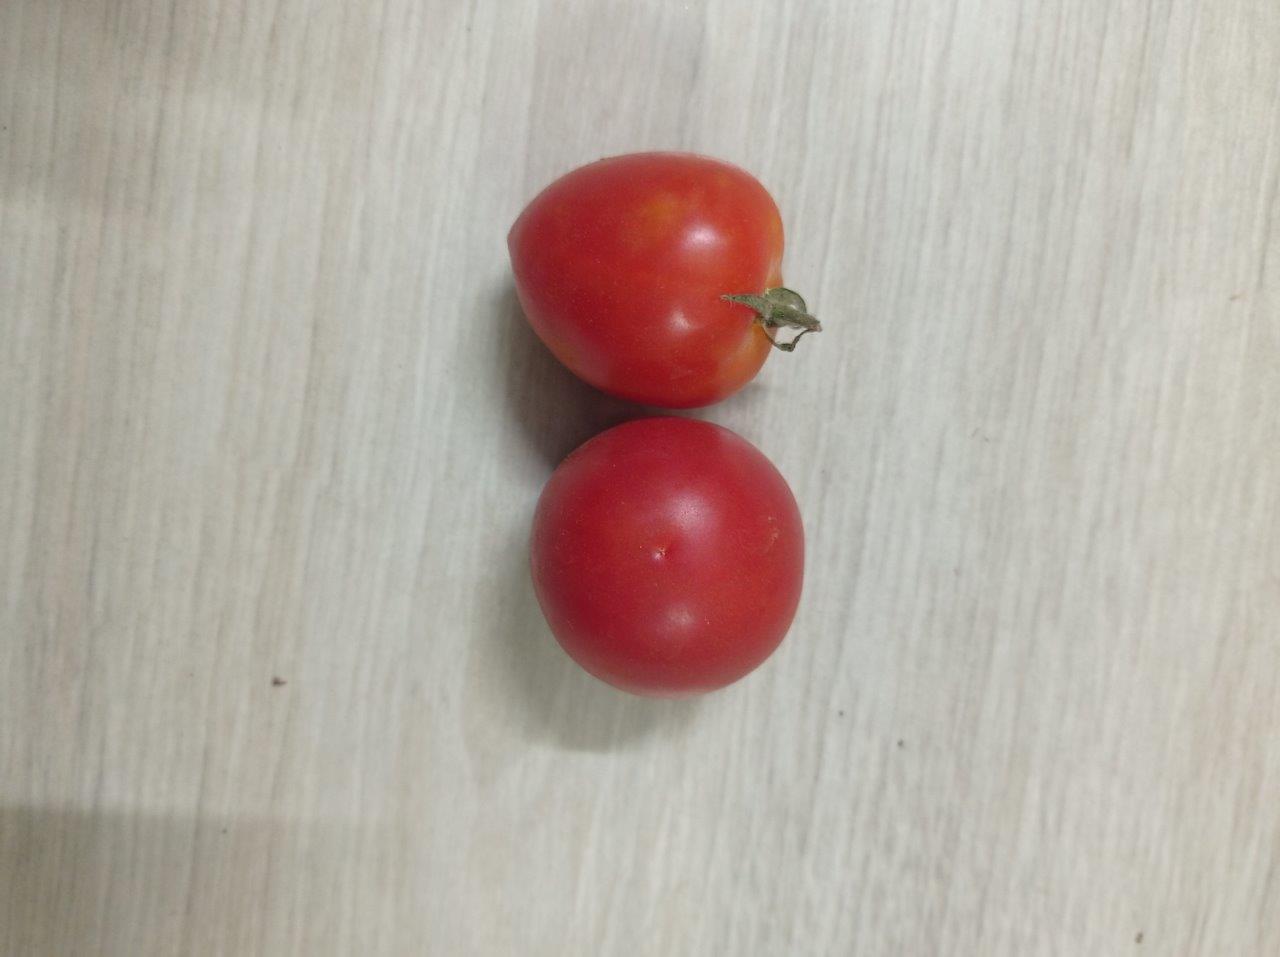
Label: Fresh